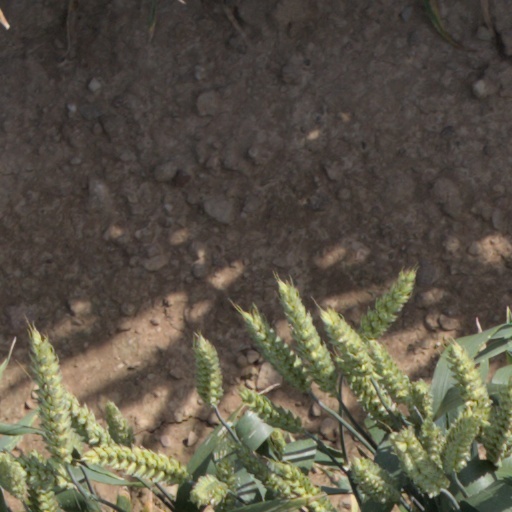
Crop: wheat